Computer keyboard

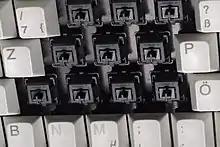
Keyboard with some keytops removed to show the Cherry MX "Black" switches it is based on. MX switches are a common choice for mechanical keyboards.

Keyboards and keypads may be illuminated from inside, especially on equipment for mobile use. Both keyboards built into computers and external ones may support backlighting; external backlit keyboards may have a wired USB connection, or be connected wirelessly and powered by batteries. Illumination facilitates the use of the keyboard or keypad in dark environments.